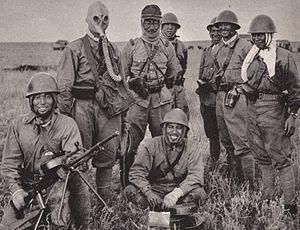
Une série de conflits frontaliers soviéto-japonais, sans déclaration de guerre formelle, se déroule entre 1932 et 1945.